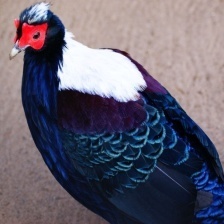
Species: SWINHOES PHEASANT
Scientific name: LOPHURA SWINHOII